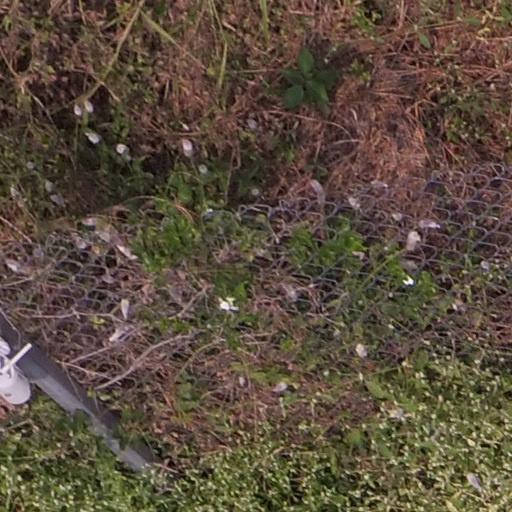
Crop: maize; corn